Conspiracies in ancient Egypt

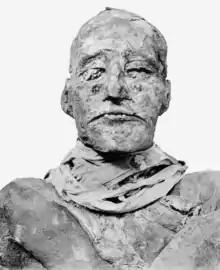
Mummy of Ramesses III, pharaoh whose throat was slit during a conspiracy.

In ancient Egypt, evidence suggests that political conspiracies occasionally occurred within the royal palace, including plots against reigning monarchs. While most surviving texts are silent on internal struggles for influence, a limited number of historical and literary sources—some indirect, others more explicit—indicate instances of discord within the royal family. The polygamous nature of many pharaohs’ households, which often included numerous concubines residing in harem complexes, may have contributed to rivalries among royal women. In certain periods, these rivalries led to the formation of factions, with some individuals allegedly acting out of ambition or jealousy. These internal divisions sometimes culminated in plots against the king, typically with the aim of advancing the position of a secondary wife and her son in competition with the children of the Great Royal Wife.